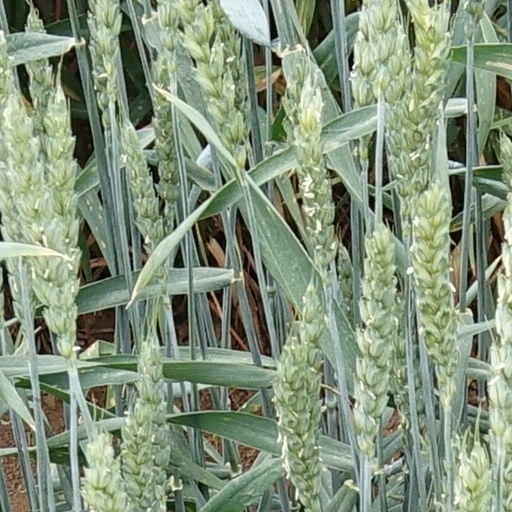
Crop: wheat